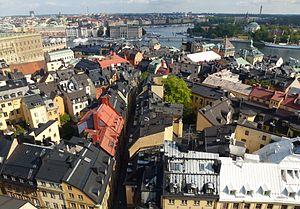
Kiki la petite sorcière est le cinquième film d’animation du réalisateur japonais Hayao Miyazaki, produit par le studio Ghibli en 1989. Il s’agit de l’adaptation d’un livre japonais pour enfants d’Eiko Kadono paru en 1985.